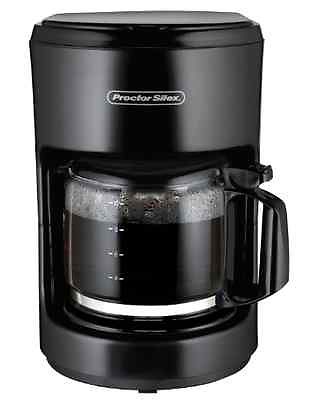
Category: coffee maker